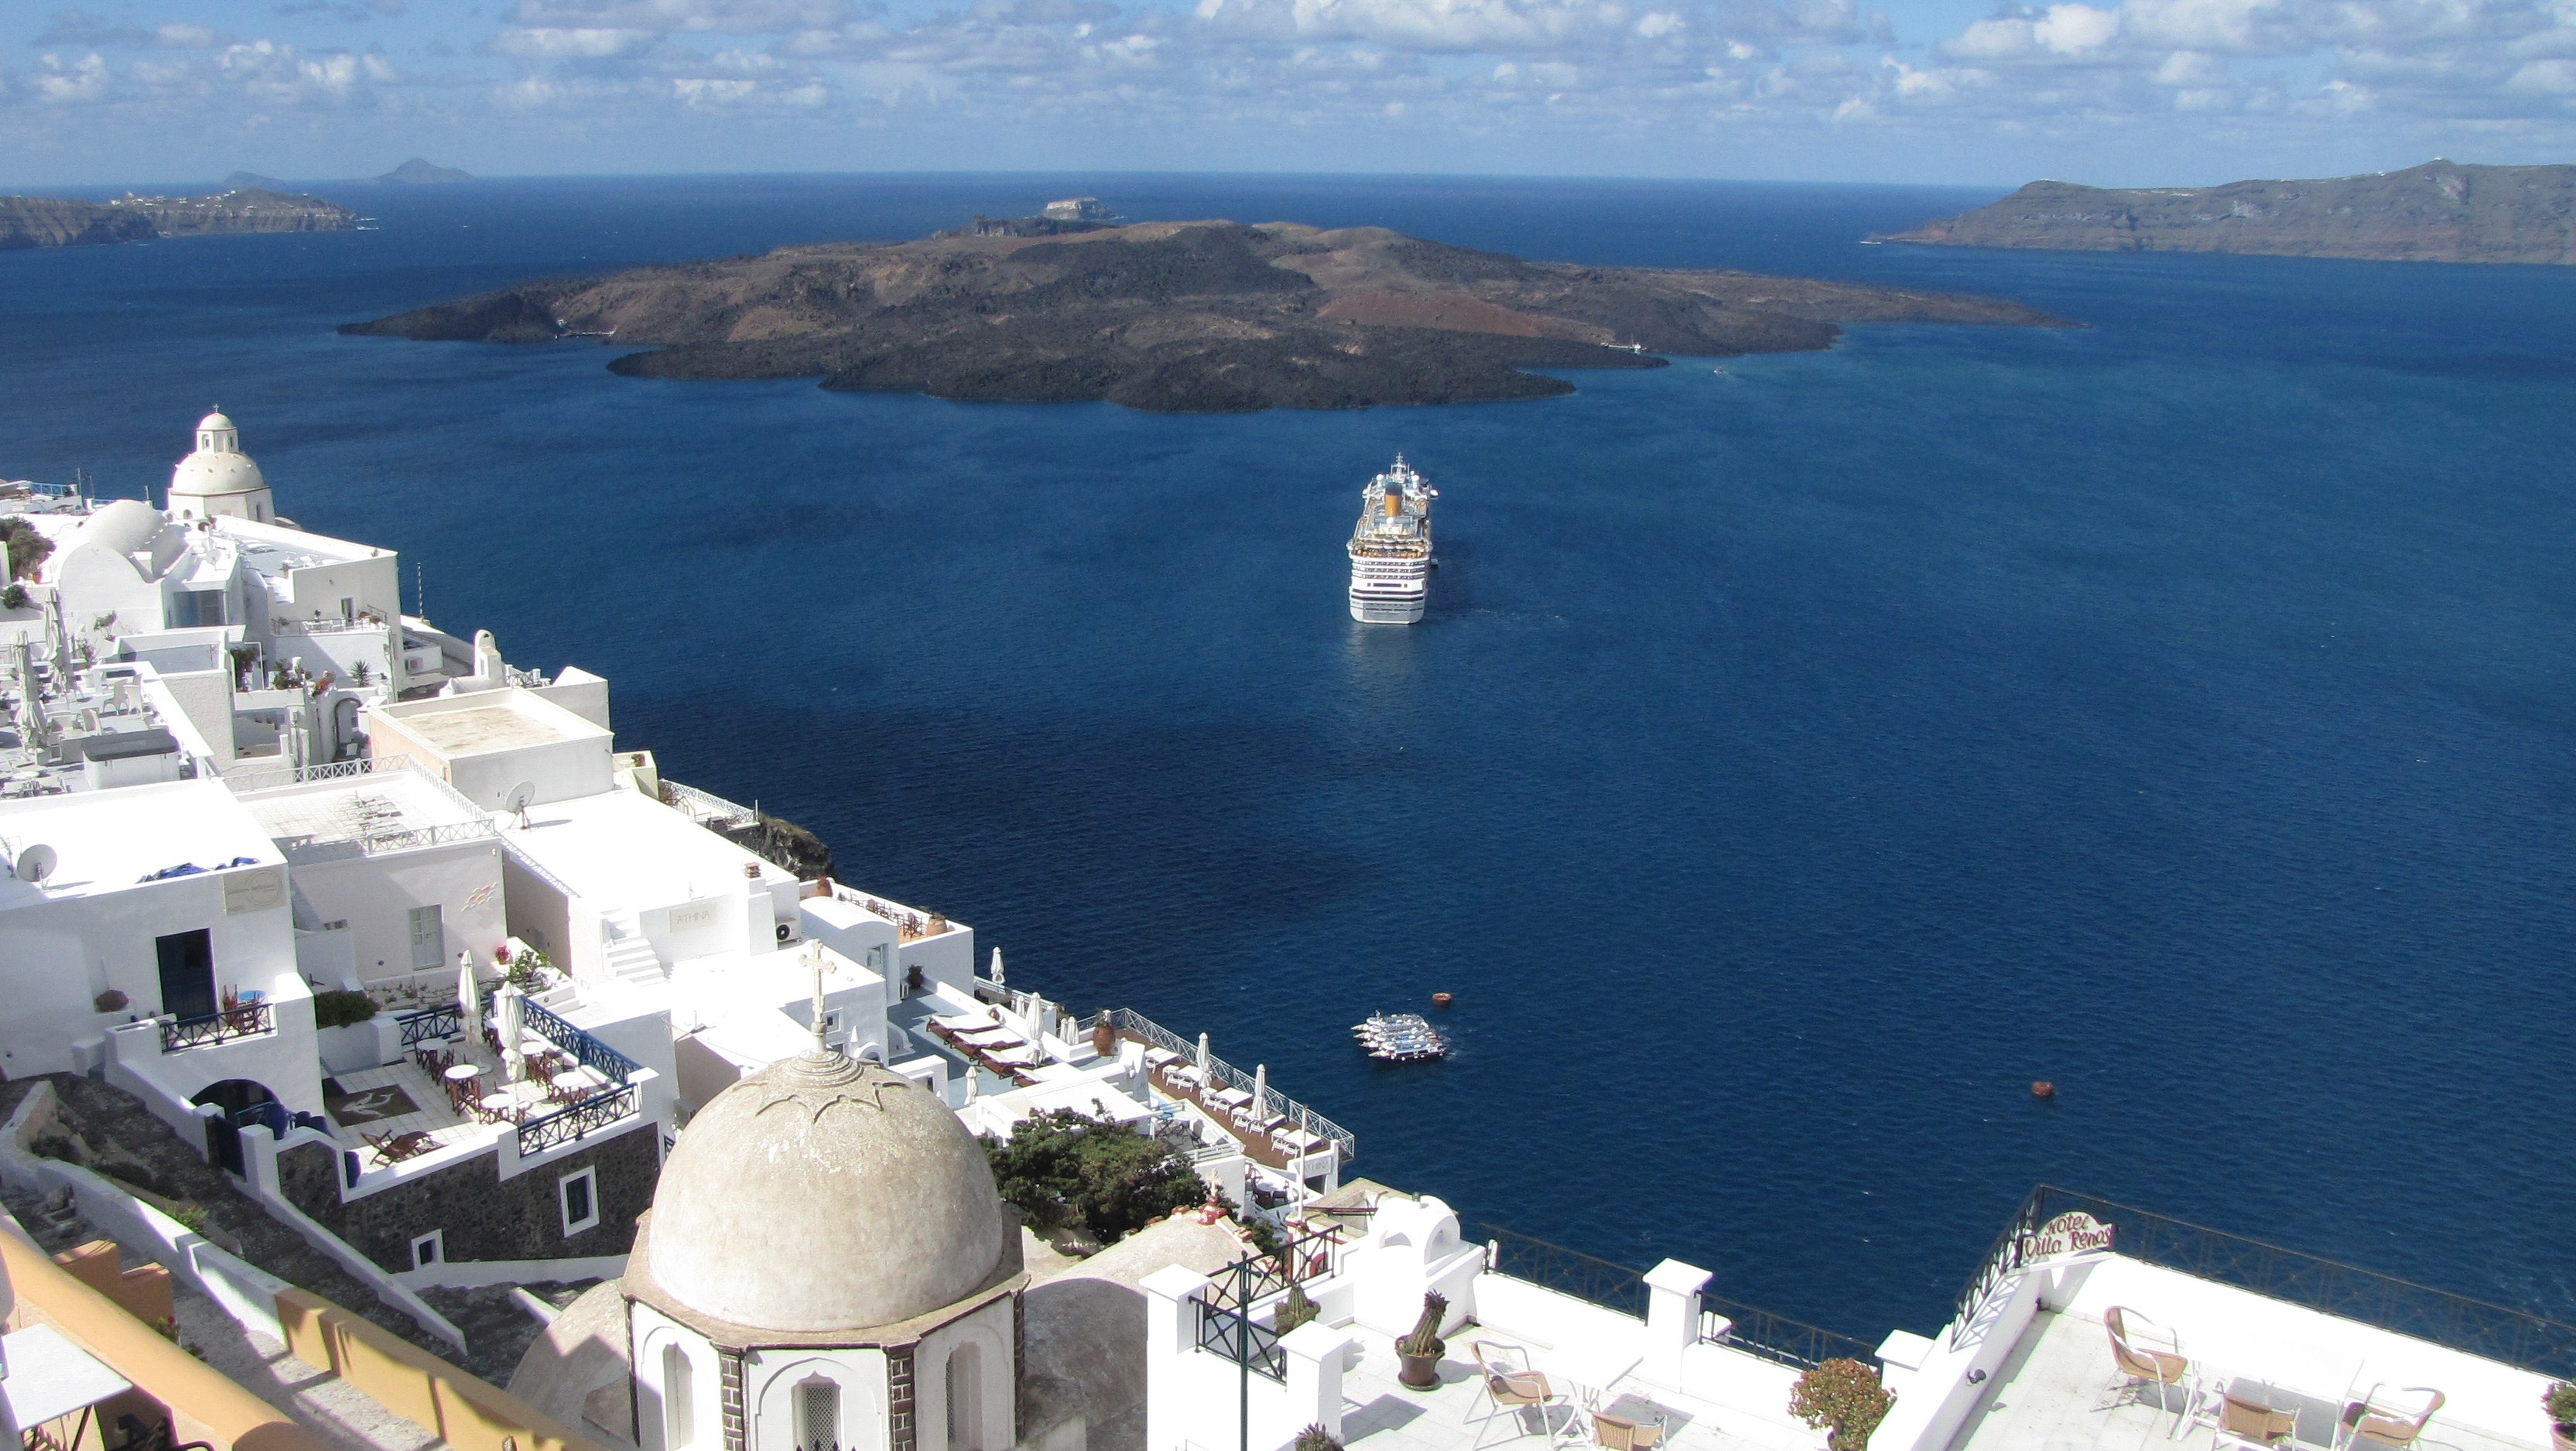
sea, water, ocean, architecture, white, ship, vehicle, island, port, santorini, luxury, greece, hotels, sea view, cape